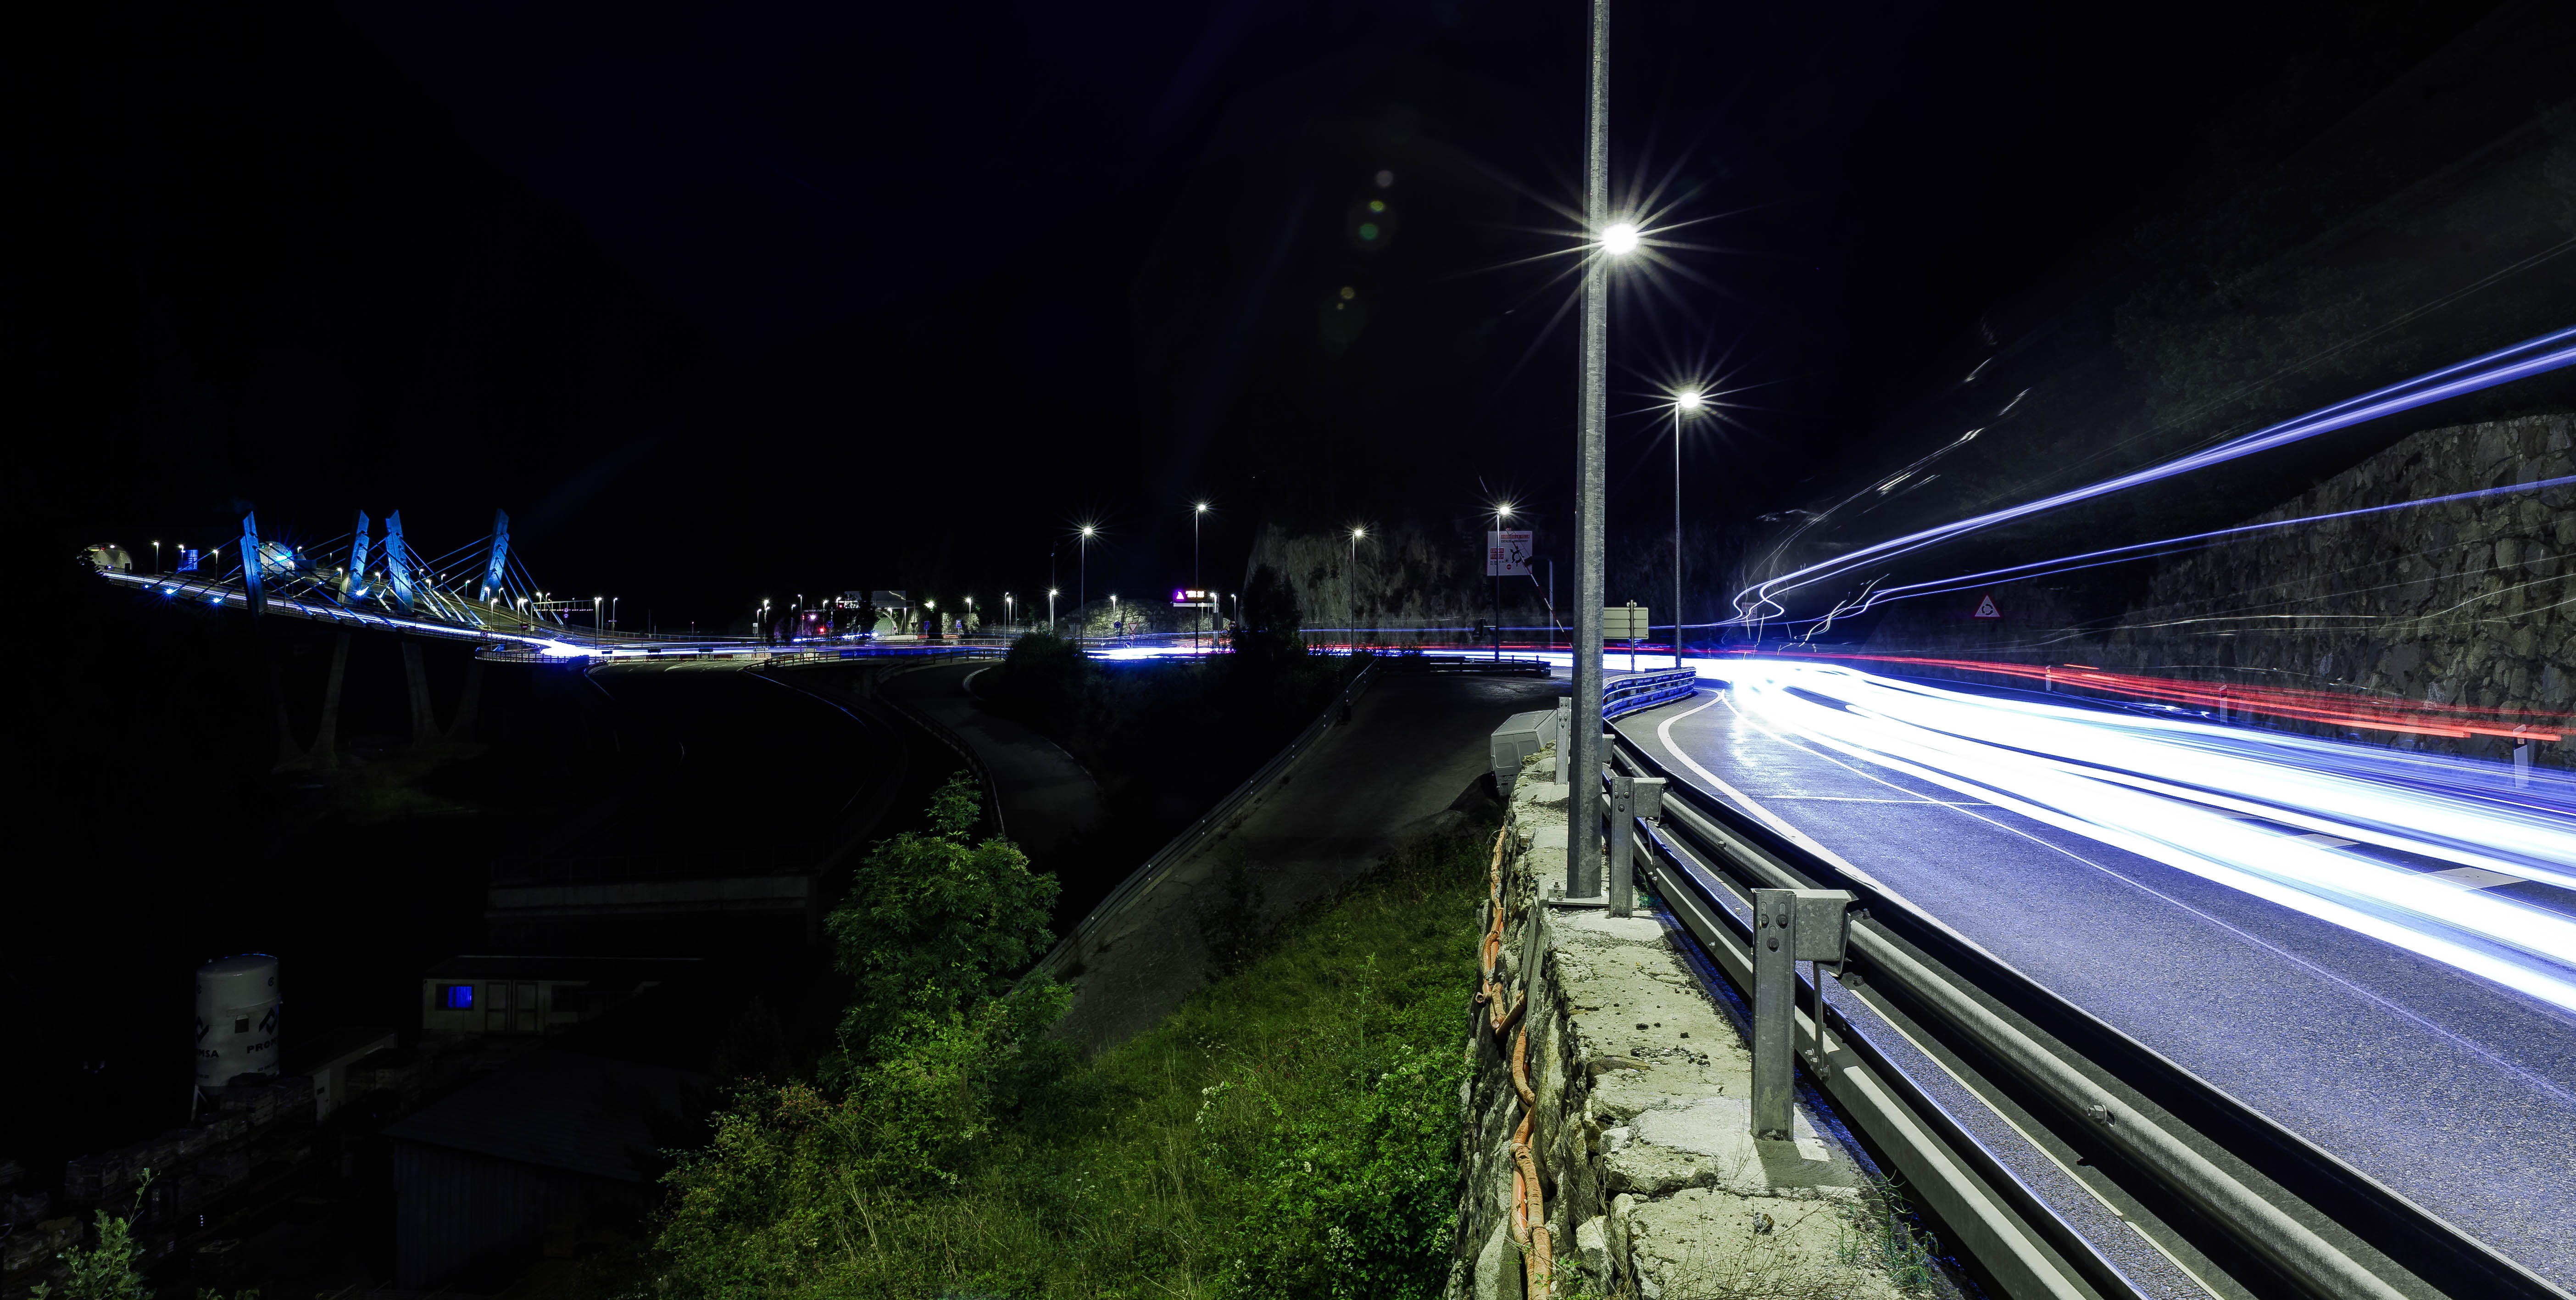
light, bridge, night, transport, vehicle, darkness, public transport, infrastructure